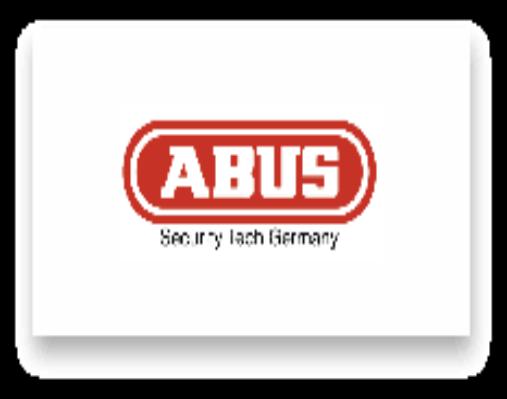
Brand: abus
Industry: Others